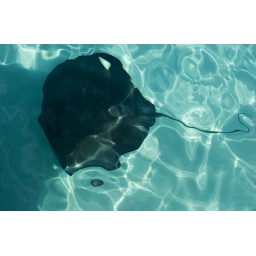
Sting Rays in Grand Cayman, we were on a sand bar, crystal clear water - beautiful!